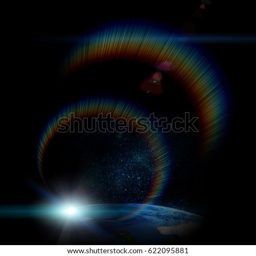
beautiful earth in space , with flush of sun and stars .